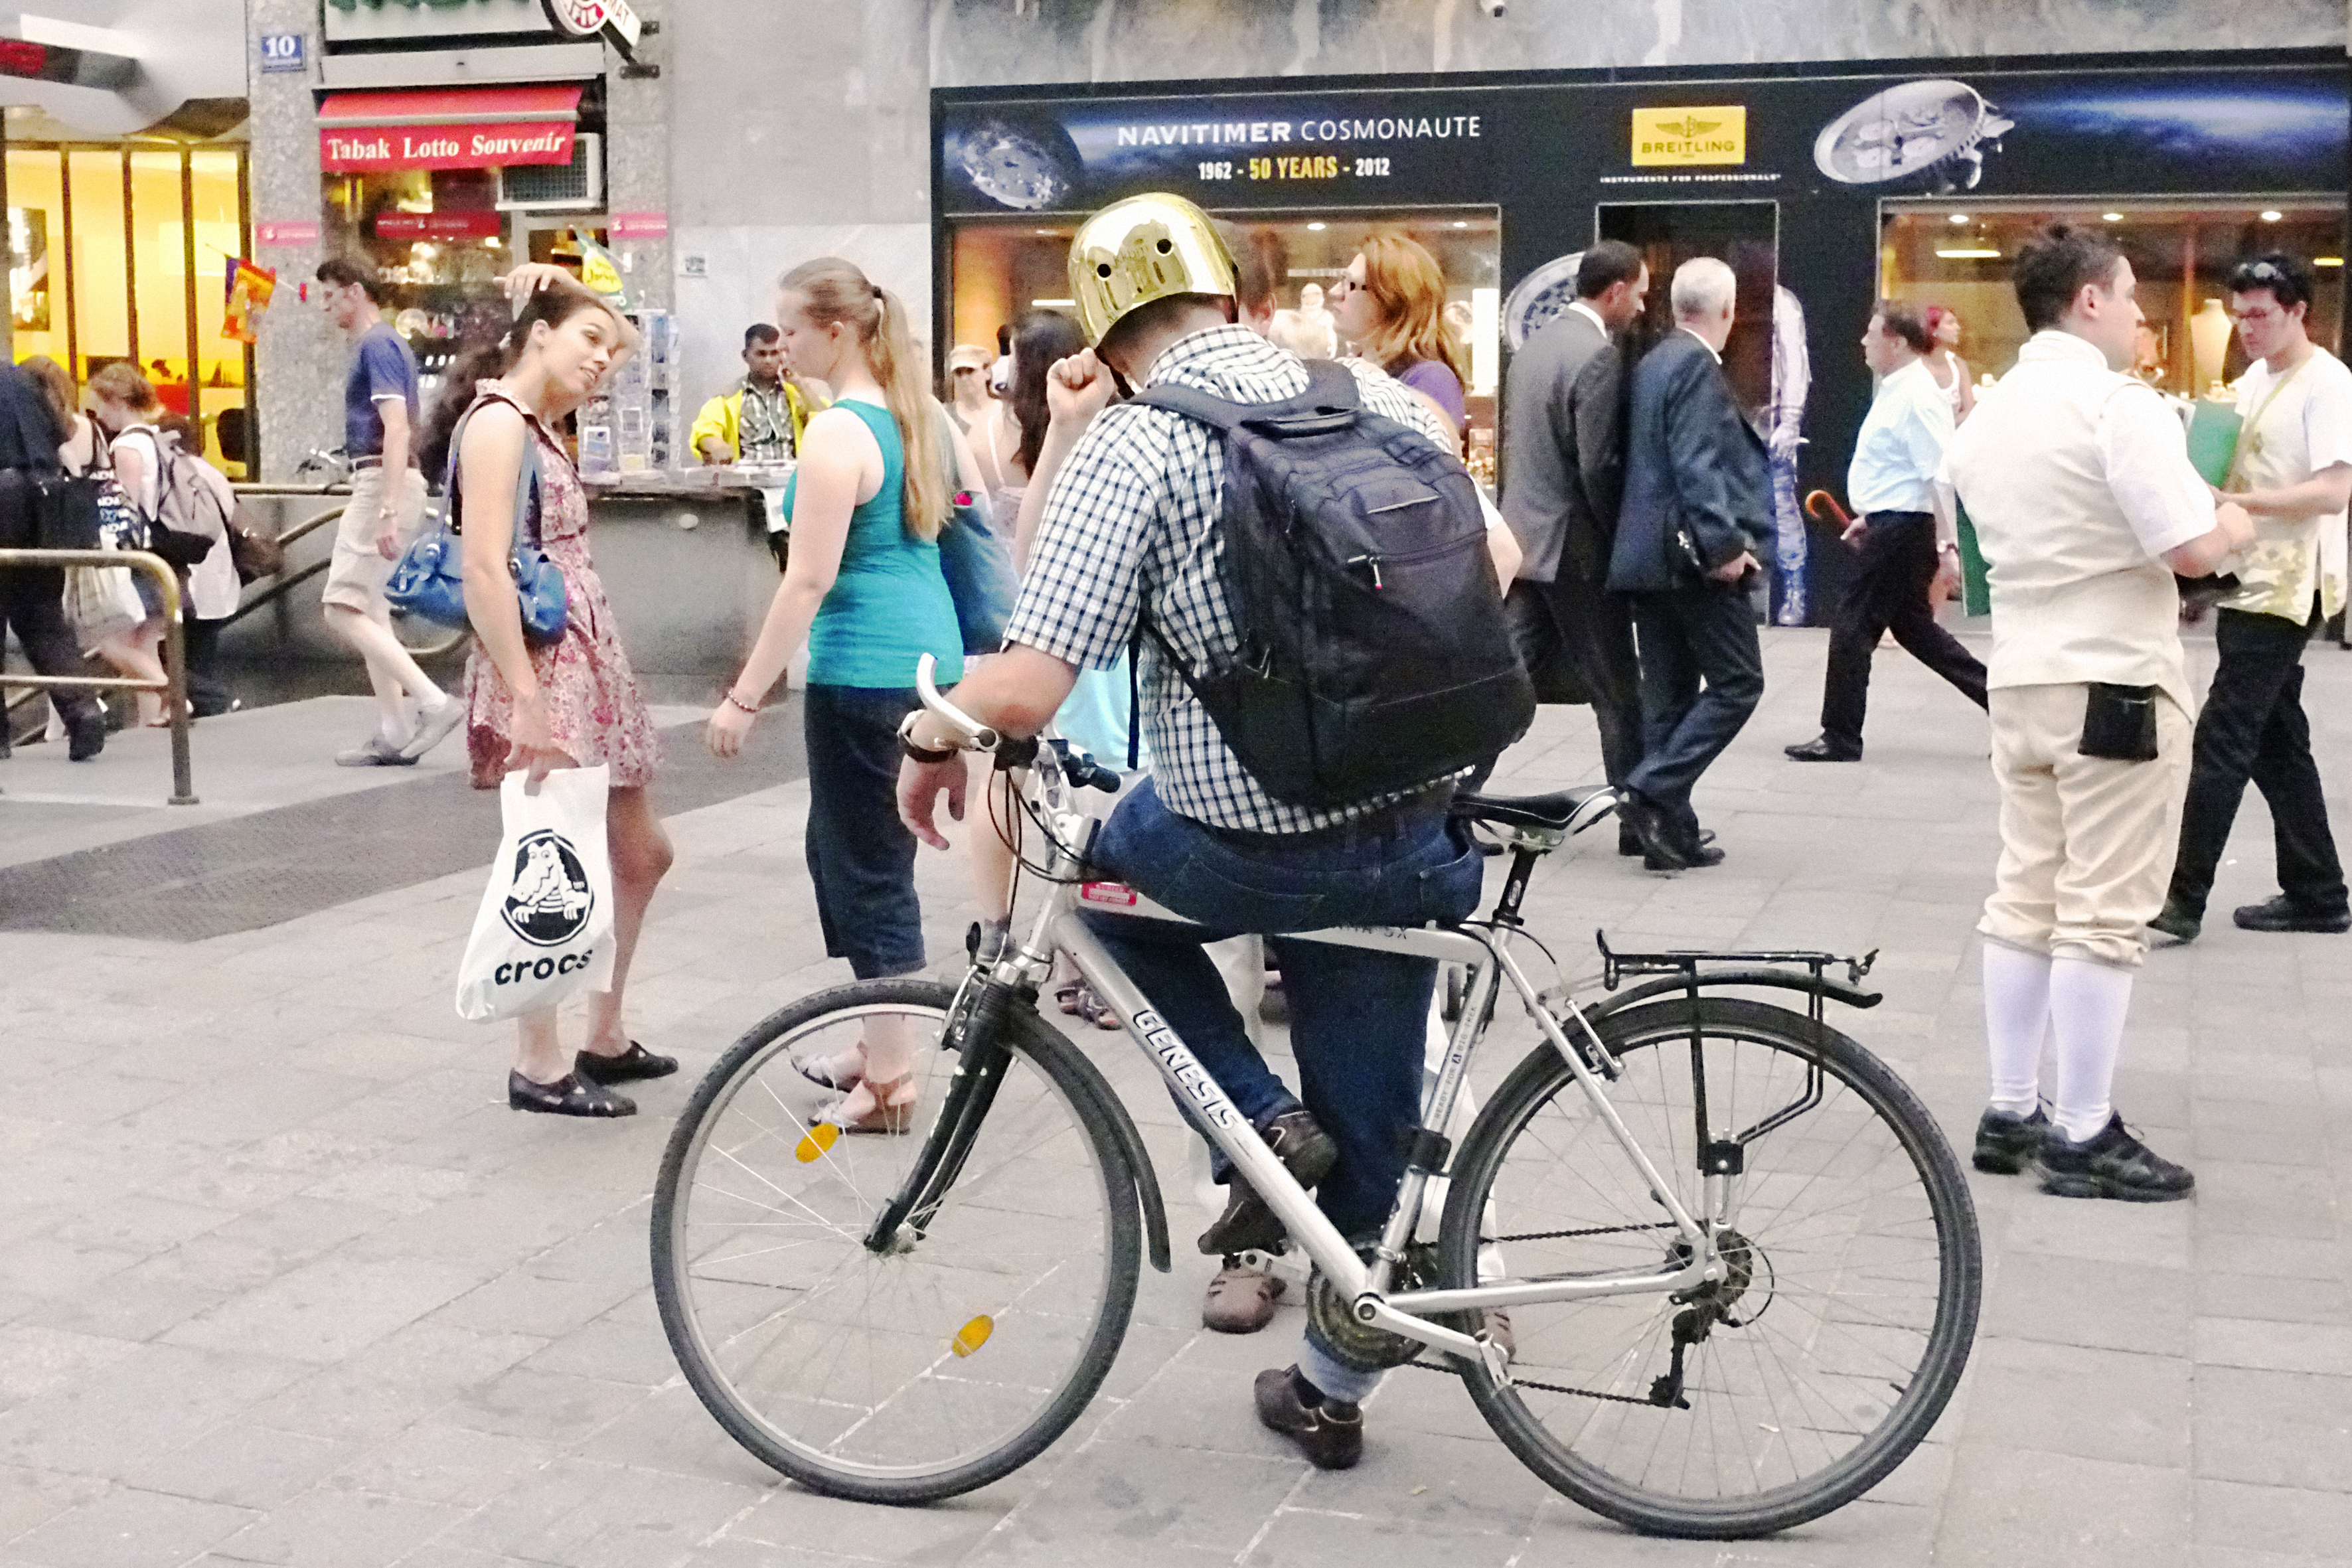
street, bicycle, urban, fujifilm, vehicle, sports equipment, cycling, vienna, x100, fuji, wien, finepixx100, road cycling, land vehicle